Granger House (Marion, Iowa)

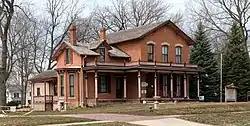

The Granger House, also known as the Granger House Victorian Museum, is a historic heritage tourism site located in Marion, Iowa, United States. This Victorian Italianate house was built around 1860 by Charles Myers. Earl Granger bought the house in 1876 and it remained in his family until 1973. Granger built the carriage house in 1879, and built an addition onto the main house the following year, reflecting his growing wealth in livestock production and local banking investments. The two-story brick building features a -story ell, a gable roof, bracketed eaves, and arched stone lintels over the symmetrically arranged windows. The front porch is not the original. The house was listed on the National Register of Historic Places in 1976.